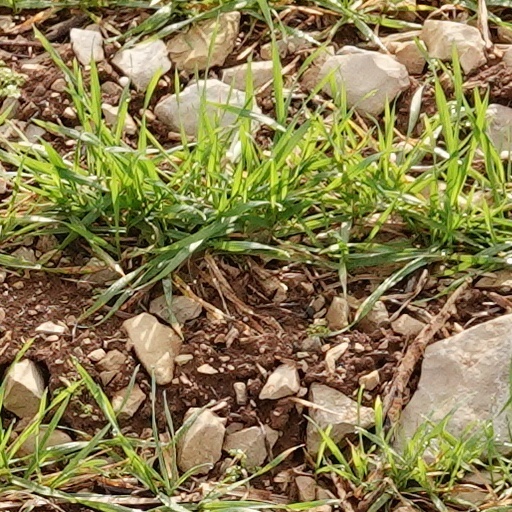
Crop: wheat